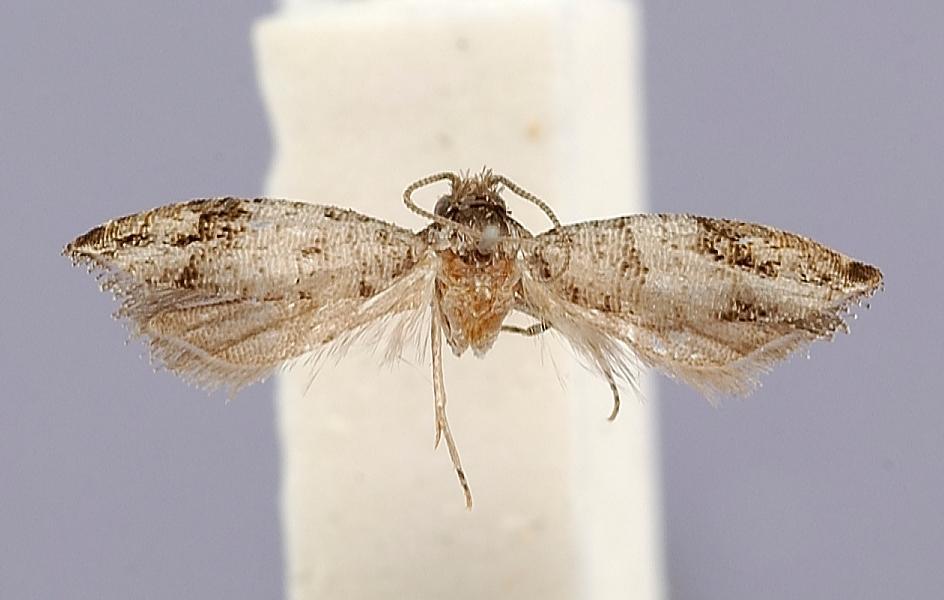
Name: Gypsonoma aechnemorpha
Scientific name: Gypsonoma aechnemorpha Diakonoff, 1982
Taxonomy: Animalia, Arthropoda, Insecta, Lepidoptera, Tortricidae
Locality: Ratnapura District, Uggalkaltota, 350', Irrigation Bungalow, Ratnapura, Sri Lanka
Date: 31 Jan 1970 to 8 Feb 1970